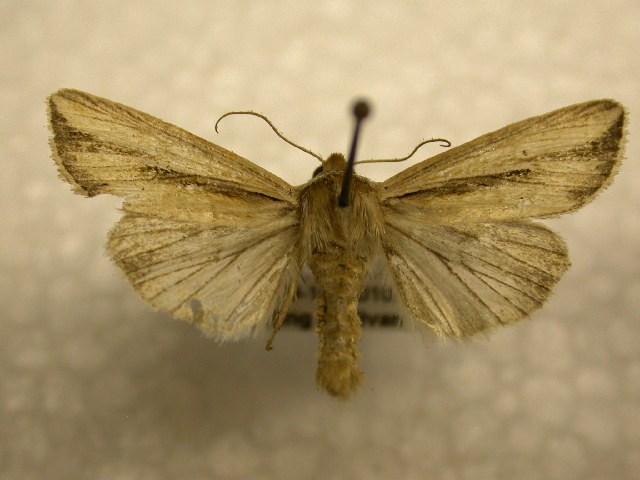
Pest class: wheathead_armyworm_Dargida_diffusa